John O'Connor (cardinal)

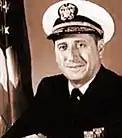

O'Connor joined the United States Navy Chaplain Corps in 1952 during the Korean War.He was eventually named rear admiral and chief of chaplains of the Navy in 1975.He obtained approval for the establishment of the RP [Religious Program Specialist] Enlisted Rating, and oversaw the process of standing up this rating. The RP rating provided chaplains with a dedicated enlisted community. The Vatican named O'Connor as an honorary prelate of his holiness on October 27, 1966.